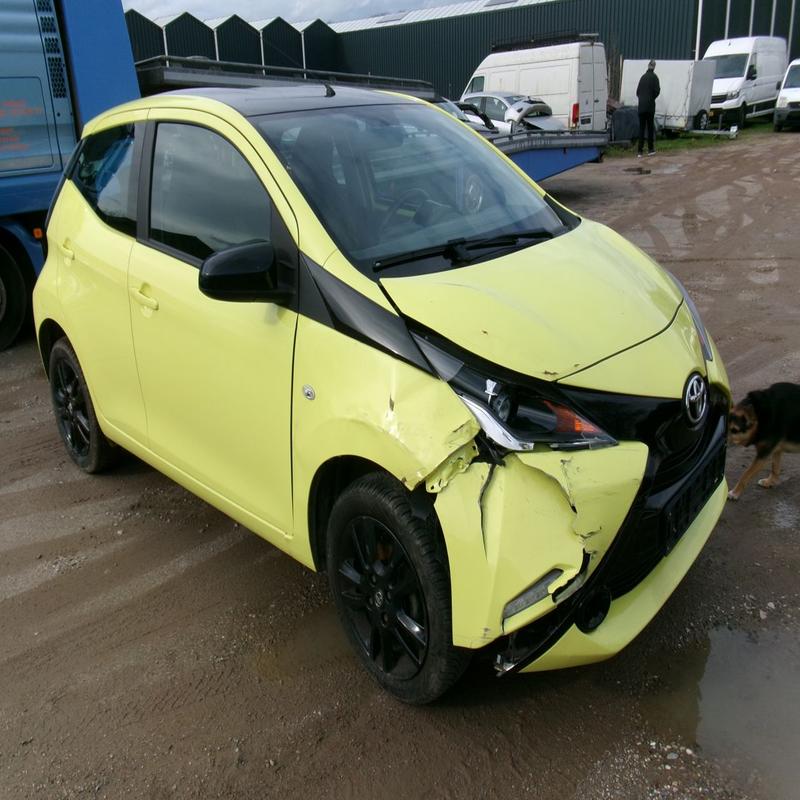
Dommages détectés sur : pare-choc avant, feu avant droit, aile avant droite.
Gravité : majeur